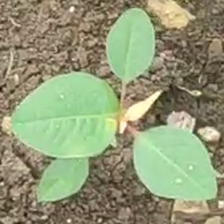
Weed species: Moti_dudhi(Euphorbia_geneculata_L)